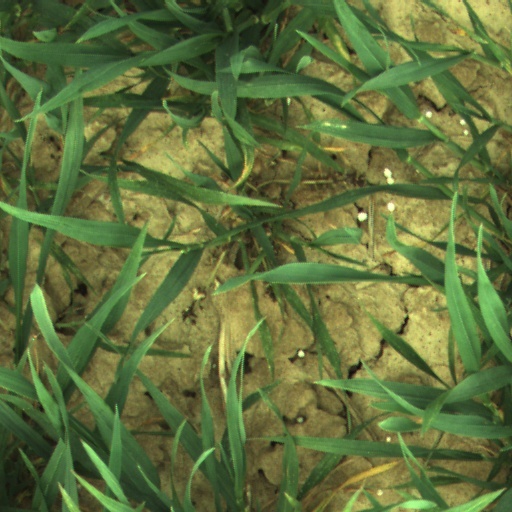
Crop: wheat